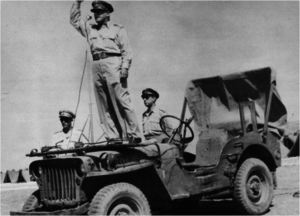
Thrasývoulos Tsakalótos est un militaire grec. Il est né le 3 avril 1897, à Preveza et mort le 15 août 1989, à Athènes.